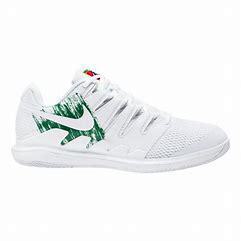
Brand: Nike
Model: Court Air Zoom Vapor X